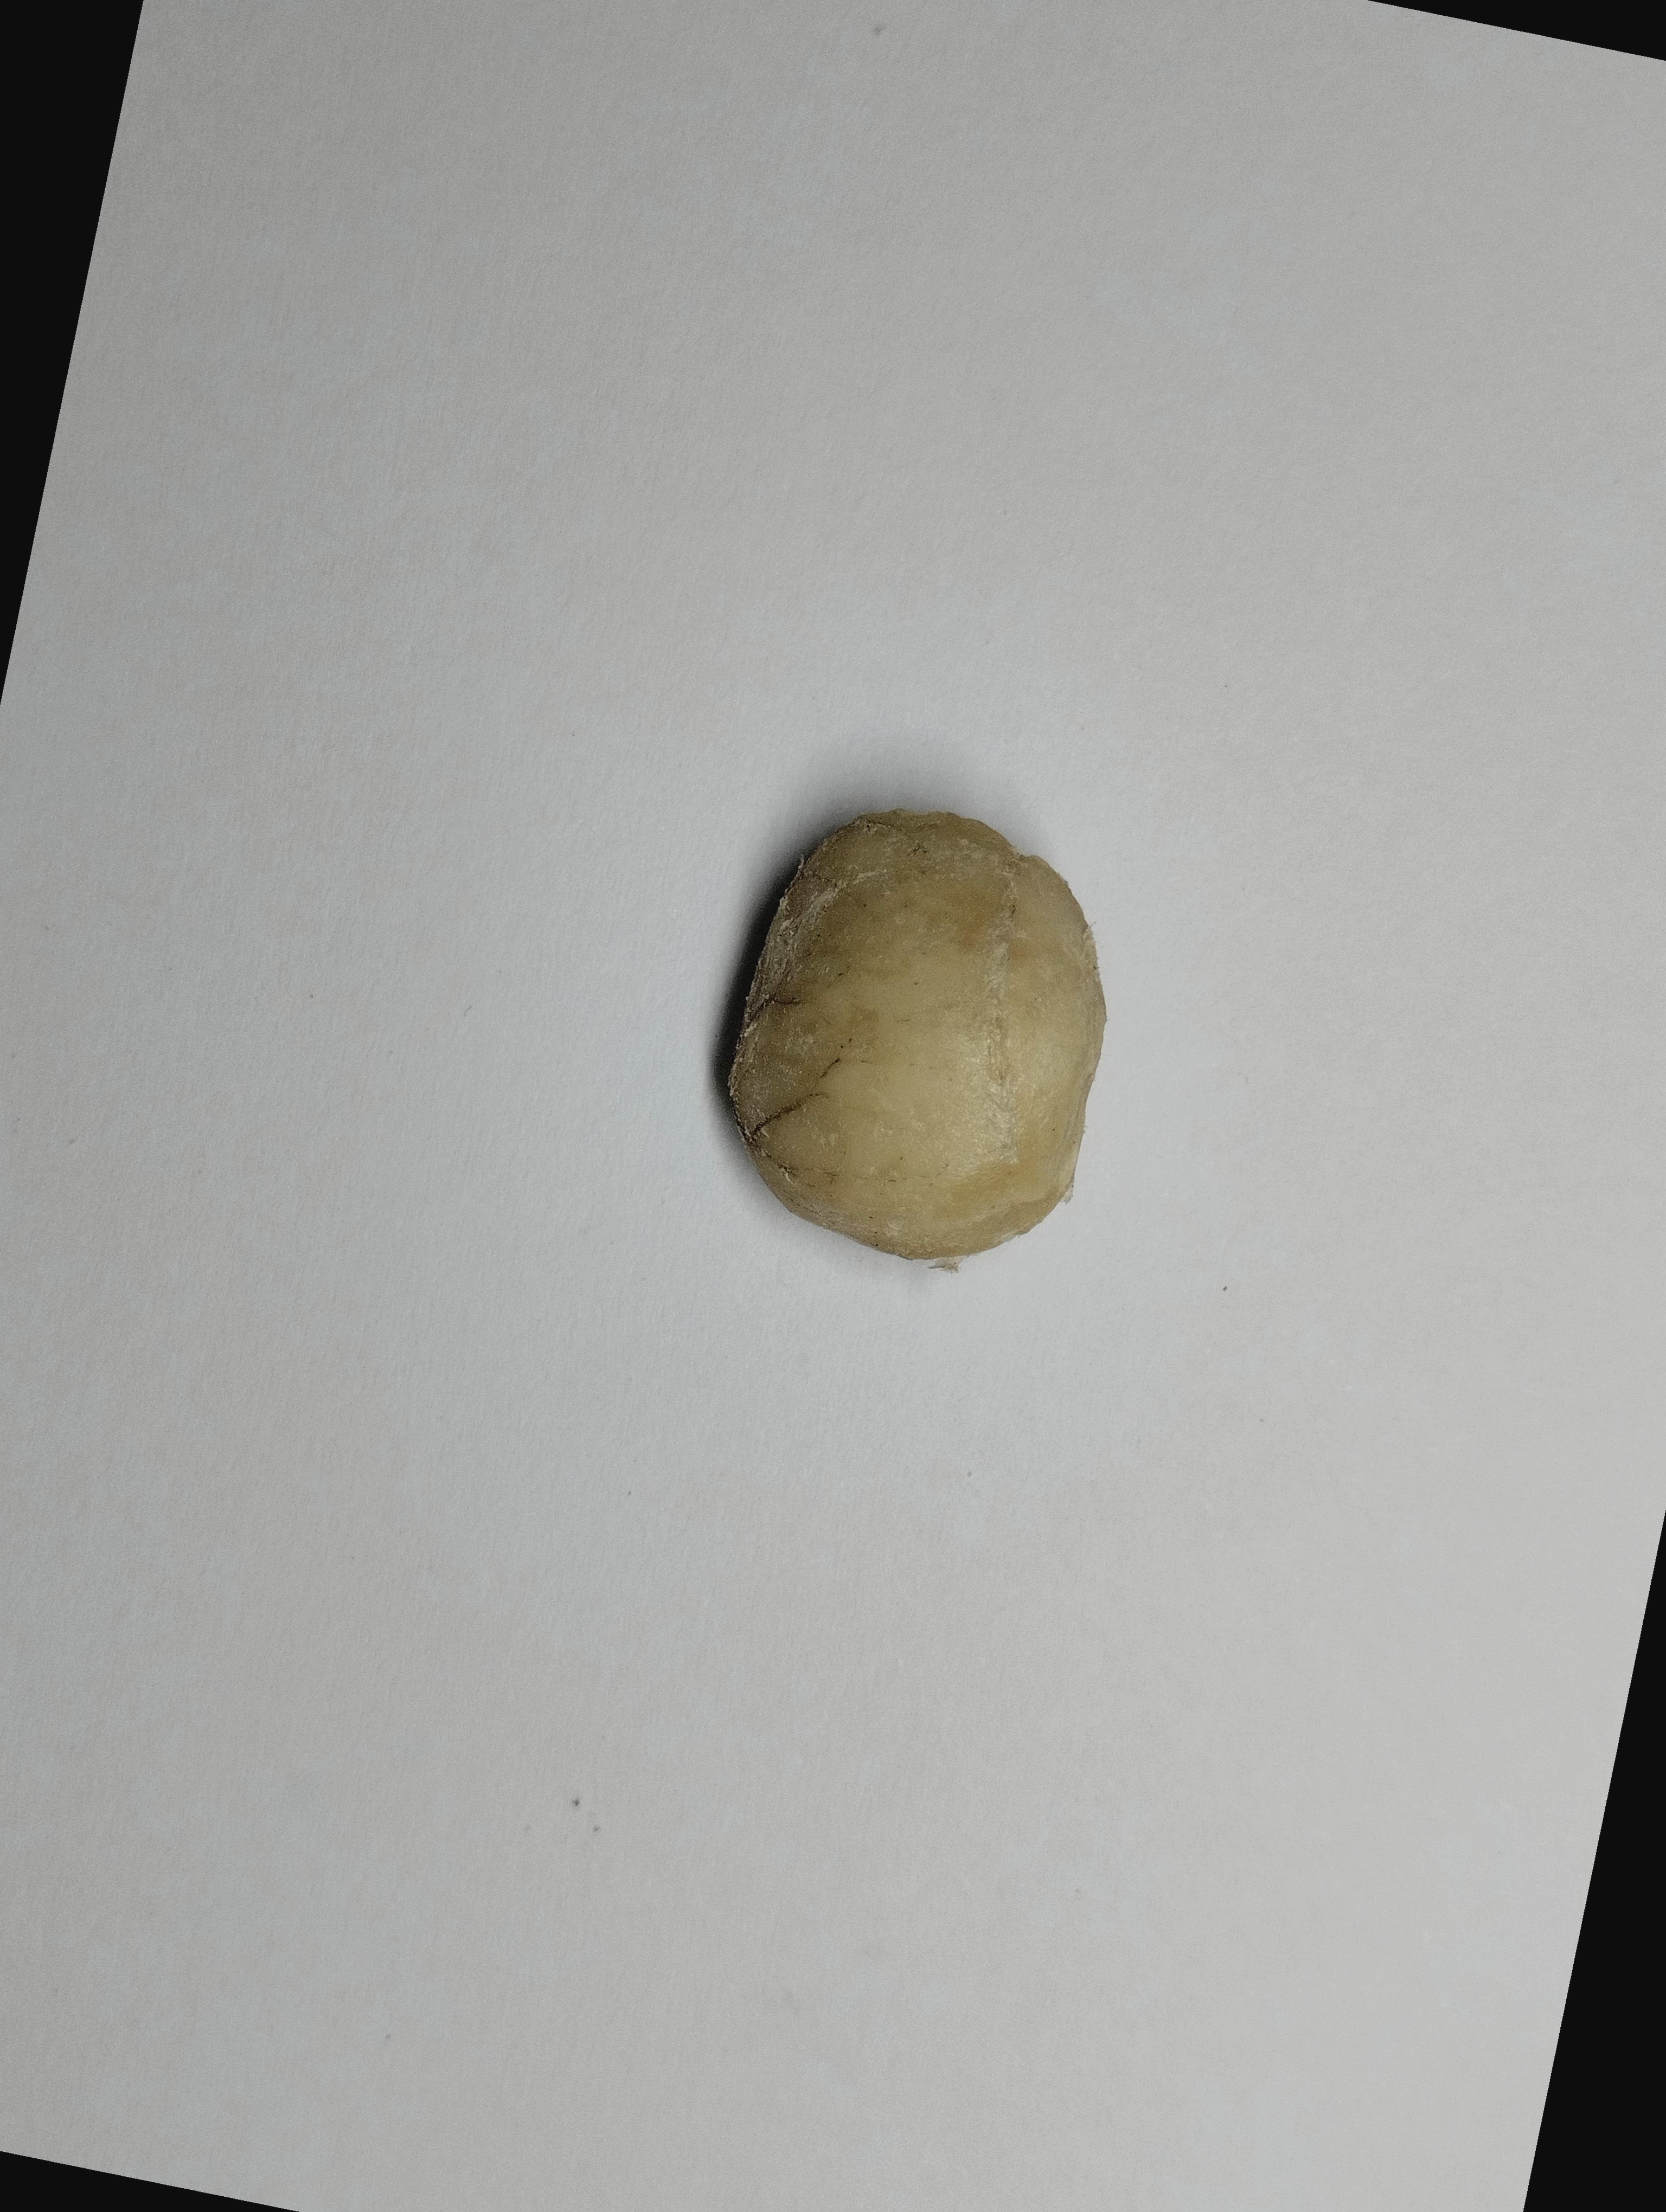
Label: bagus (good seed)